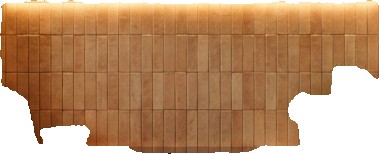
Surface category: cladding